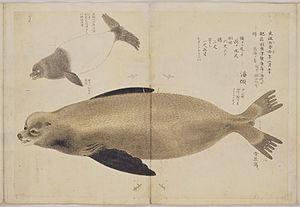
Hasegawa Settan est un peintre japonais de la fin de l'époque d'Edo, né à Edo. Son premier nom est Munehide et son pseudonyme Gengakusai Ichiyōsai. Il est communément appelé Gotō Uzaemon. Il est d’abord sculpteur sur bois et grave les planches de nombreuses impressions ukiyo-e. Le Edo meisho zue est un de ses chefs-d’œuvre. Pour ses réalisations artistiques, Hasegawa settan reçoit le titre honorifique bouddhique de Hokkyō « Pont du Dharma ».